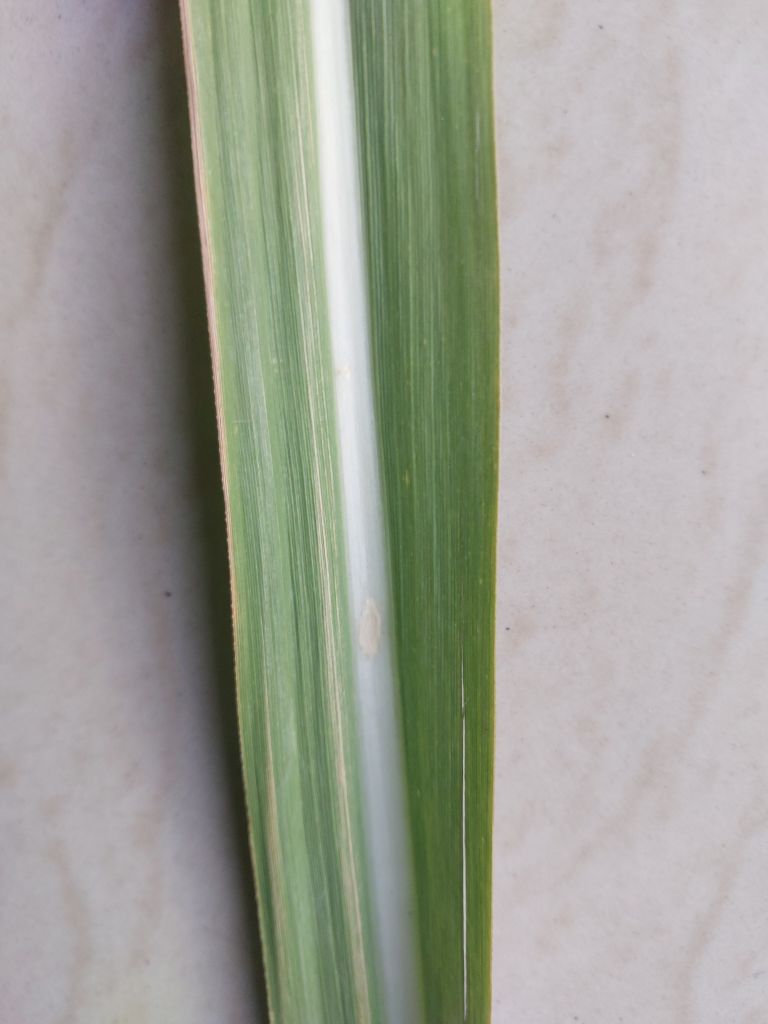
Label: Viral Disease